Rifles for Watie

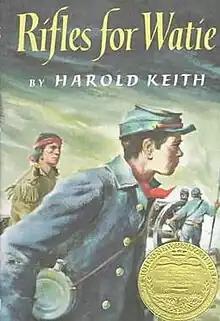
Cover of the 1991 HarperCollins reissue hardback

Rifles for Watie is a children's novel by American writer Harold Keith. It was first published in 1957, and received the Newbery Medal the following year.